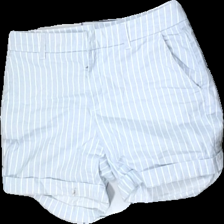
View: front
Type: Shorts
Category: Ladies
Brand: H&M
Colors: Blue, White
Material: 100% Cott
Pattern: Striped
Cut: Regular
Size: 36
Season: Summer
Stains: Major
Price range: <50
Recommended usage: Recycle